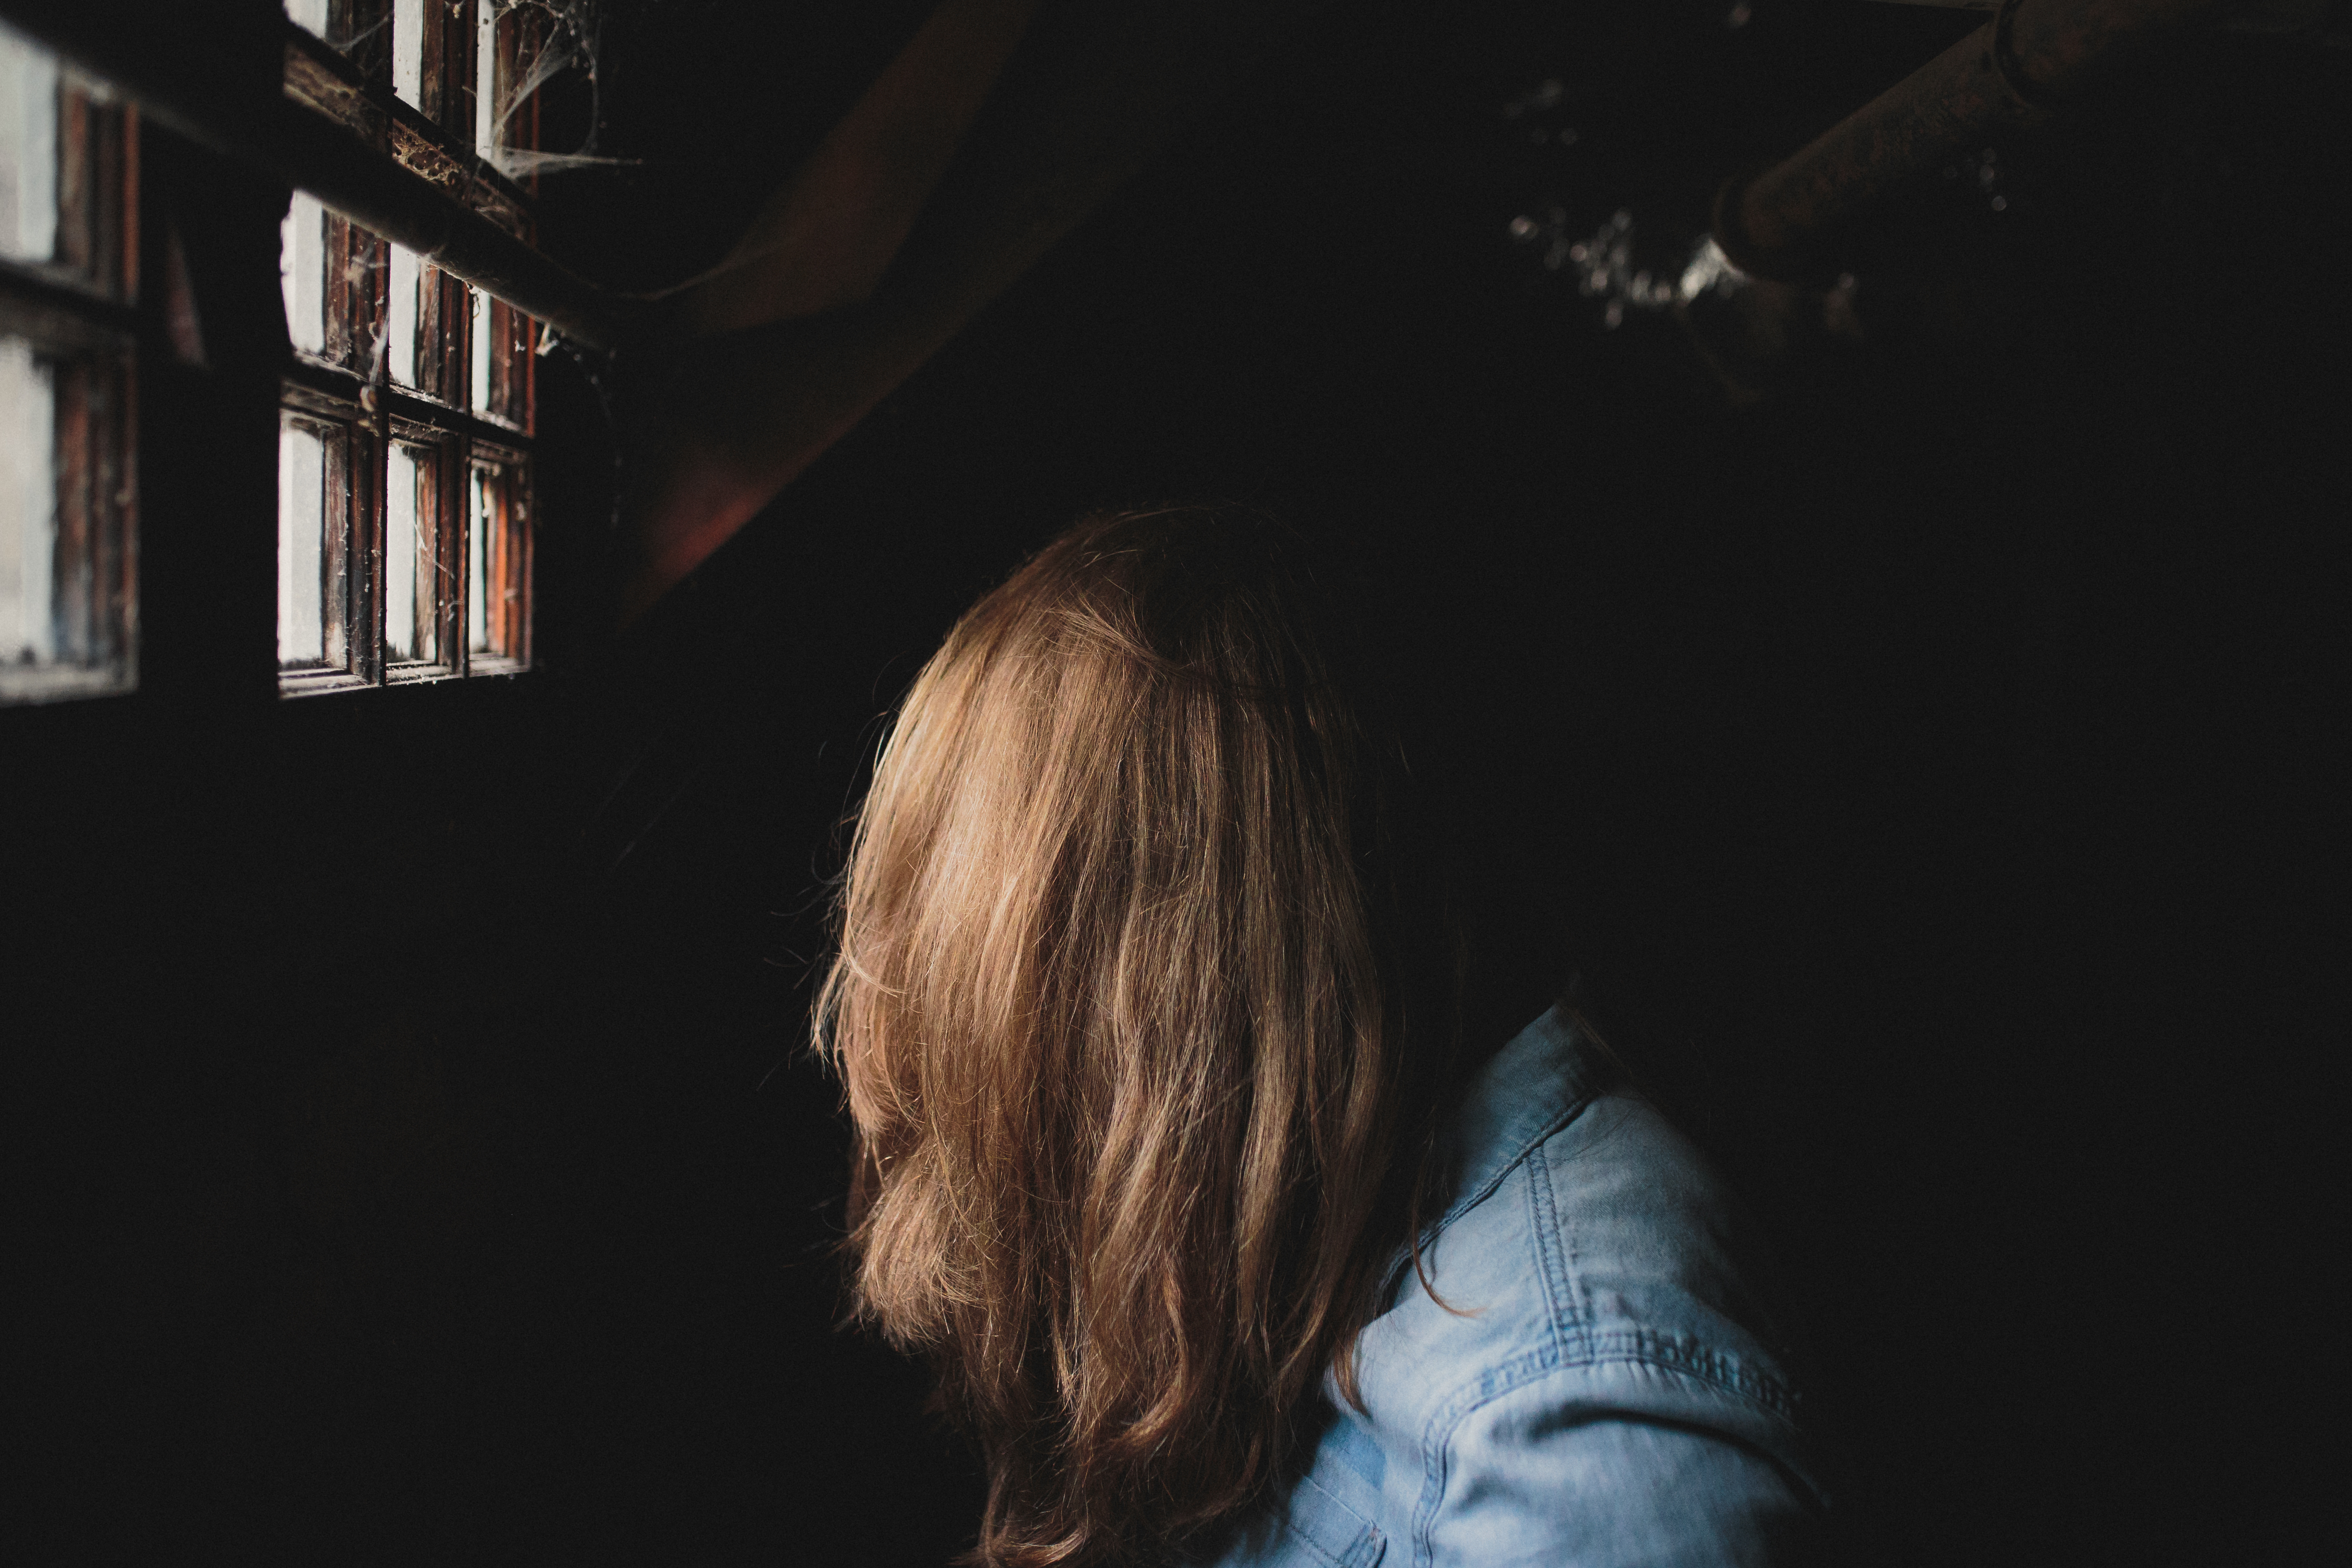
person, light, woman, hair, white, photography, dark, web, portrait, model, color, darkness, black, blonde, jacket, side view, denim jacket, windows, eye, photograph, photoshoot, cobwebs